Christopher Nolan

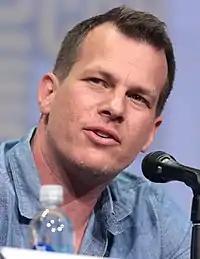
Jonathan Nolan looking to his left

"The Dark Knight" (2008), the follow-up to "Batman Begins", was Nolan's next venture. Initially reluctant to make a sequel, he agreed after Warner Bros. repeatedly insisted. Nolan wanted to expand on the noir quality of the first film by broadening the canvas and taking on "the dynamic of a story of the city, a large crime story... where you're looking at the police, the justice system, the vigilante, the poor people, the rich people, the criminals". Continuing to minimise the use of CGI, Nolan employed high-resolution IMAX cameras, making it the first major motion picture to use this technology. "The Dark Knight" has been ranked as one of the best films of the 2000s and one of the best superhero films ever made. Many critics declare "The Dark Knight" to be "the most successful comic book film ever made". Manohla Dargis of "The New York Times" found the film to be of higher artistic merit than many Hollywood blockbusters: "Pitched at the divide between art and industry, poetry and entertainment, it goes darker and deeper than any Hollywood movie of its comic-book kind." Ebert expressed a similar point of view, describing it as a "haunted film that leaps beyond its origins and becomes an engrossing tragedy". "The Dark Knight" set many box-office records during its theatrical run, earning over $1billion worldwide. At the 81st Academy Awards, the film was nominated in eight categories, winning two: Best Sound Editing for Richard King and a posthumous Best Supporting Actor award for Heath Ledger. The film's failure to garner a Best Picture nomination was criticised by the media. Beginning in 2010, the Academy increased their Best Picture nominees from five to ten, a change known as "The Dark Knight Rule". Nolan received many awards and nominations for his work on the film. In the late 2000s, Nolan was reported to direct a film adaptation of the 1960s television series "The Prisoner".